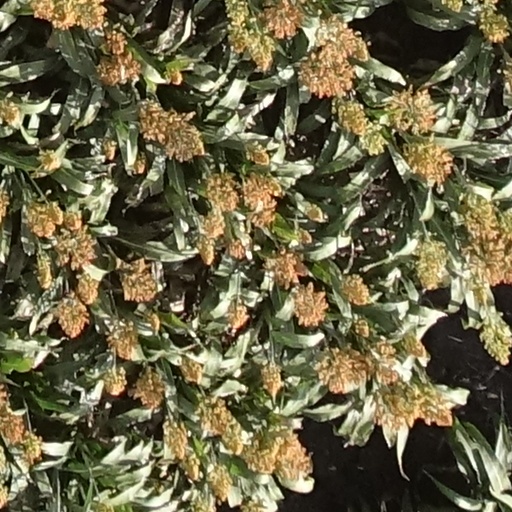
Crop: sorghum